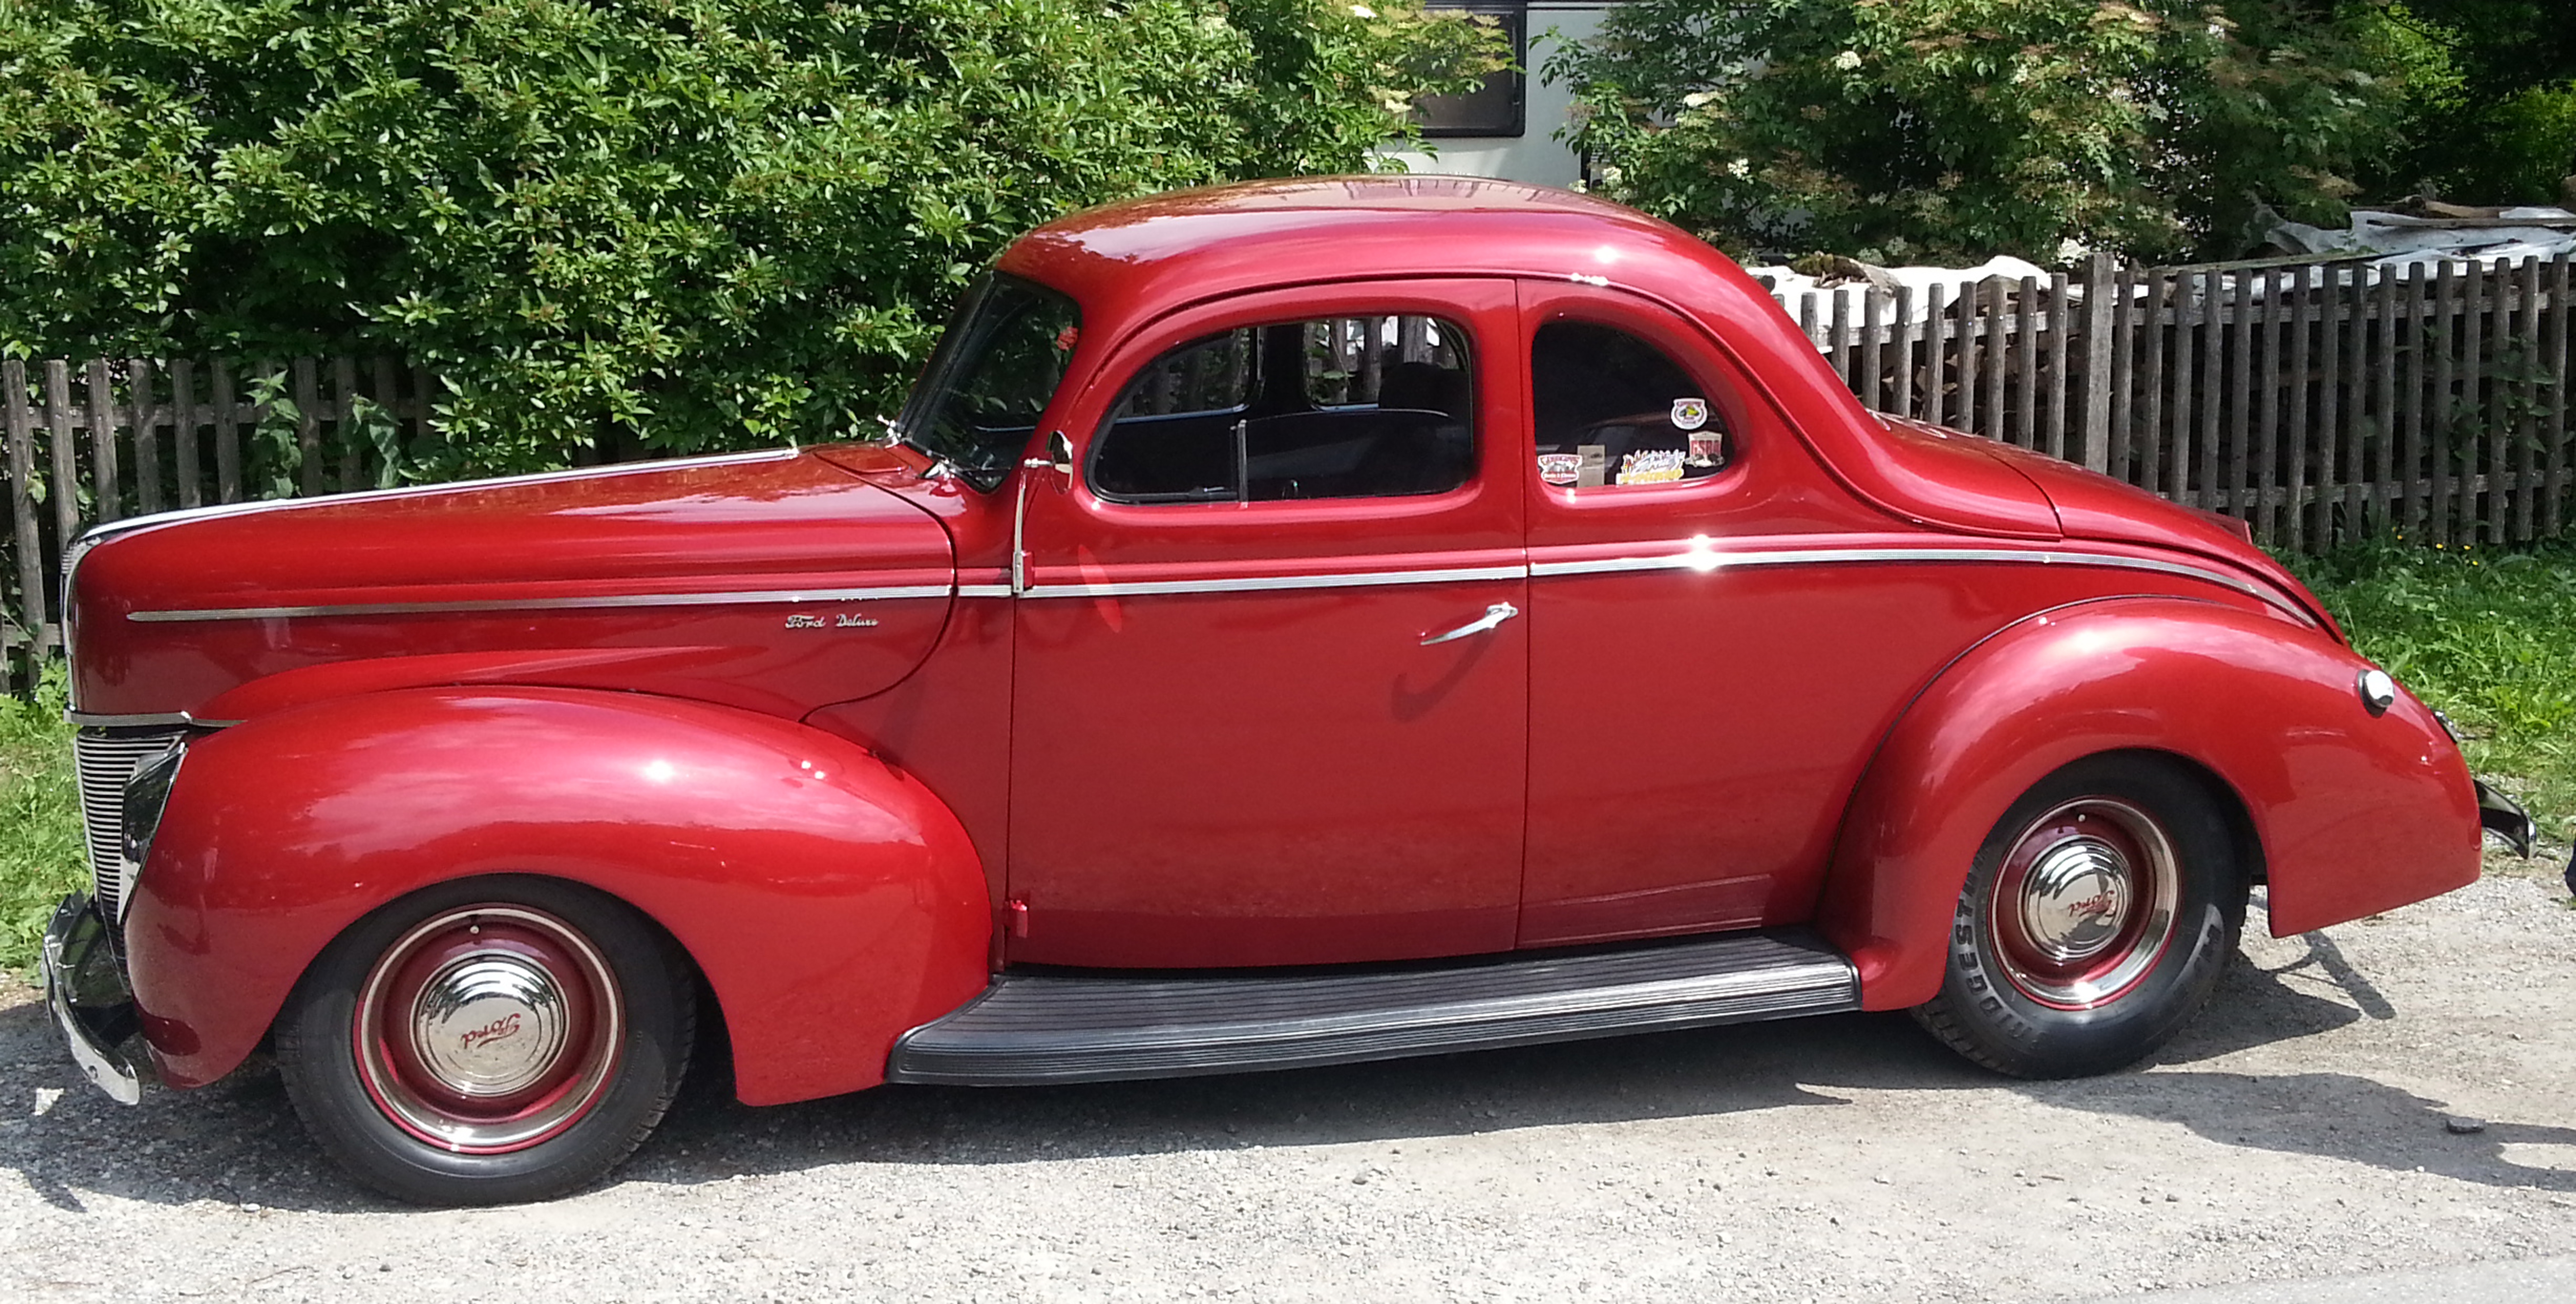
car, old, red, vehicle, auto, nostalgia, automotive, motor vehicle, ford, oldtimer, classic, antique car, hot rod, land vehicle, automobile make, automotive exterior, compact car, mid size car, 1941 ford, 1937 ford